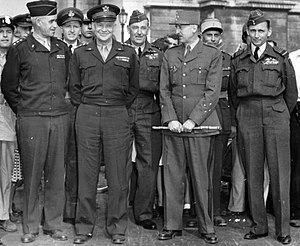
Marie Pierre Kœnig
General Koenig (med stav) poserer sammen med Omar Bradley, Dwight D. Eisenhower og Arthur Tedder i Paris, 1944
Marie Pierre Kœnig var en fransk general. Han havde kommandoen over en brigade i de Frie franske styrker i slaget ved Bir Hakeim i Nordafrika i 1942.